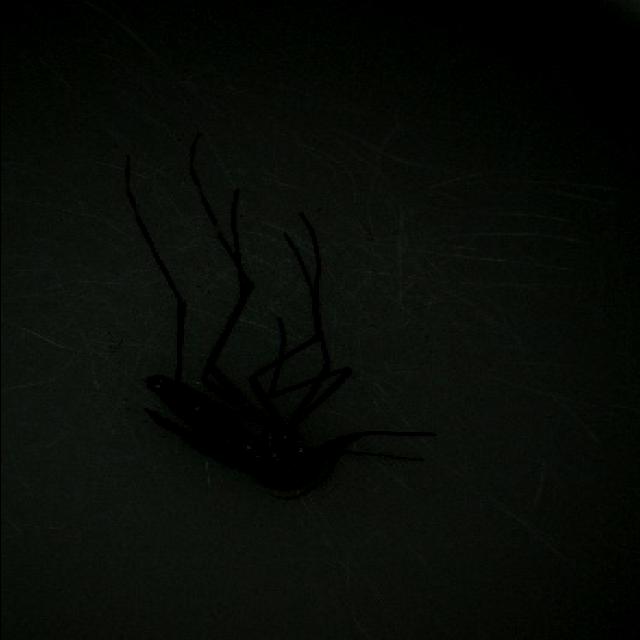
Species: aedes_albopictus